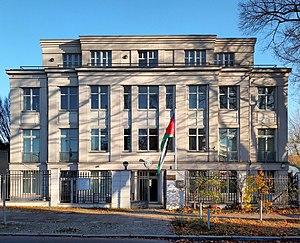
Voici les représentations diplomatiques de la Jordanie à l'étranger :